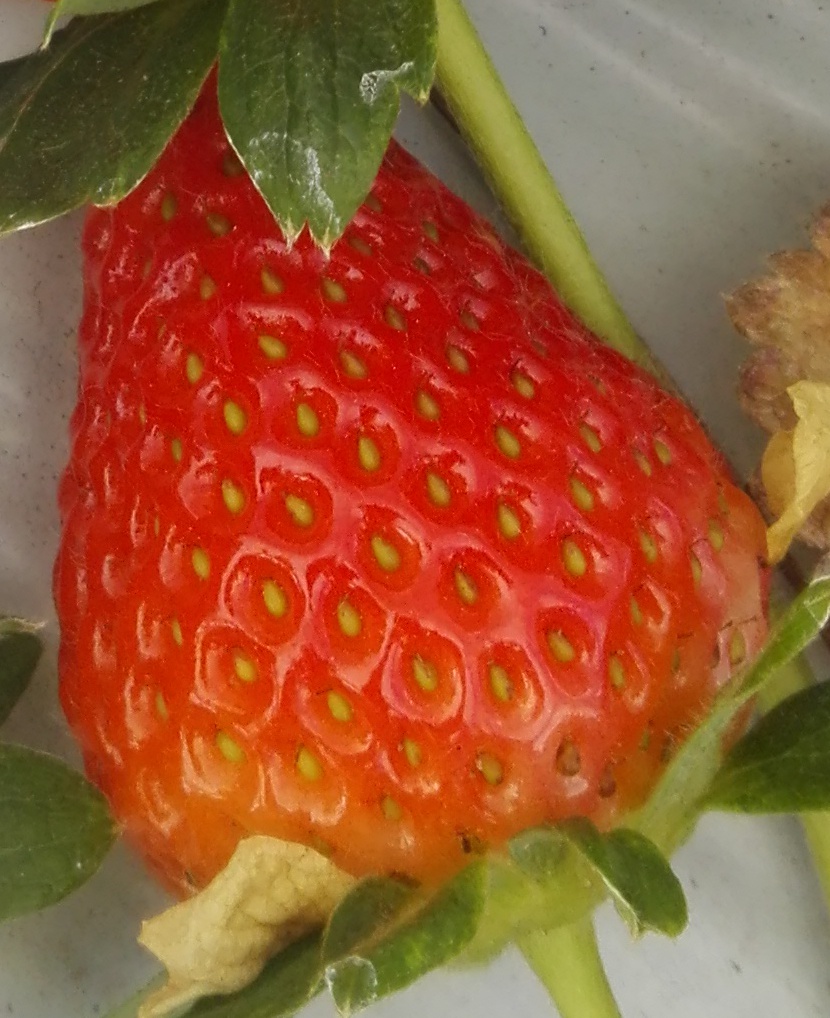
Label: Strawberry